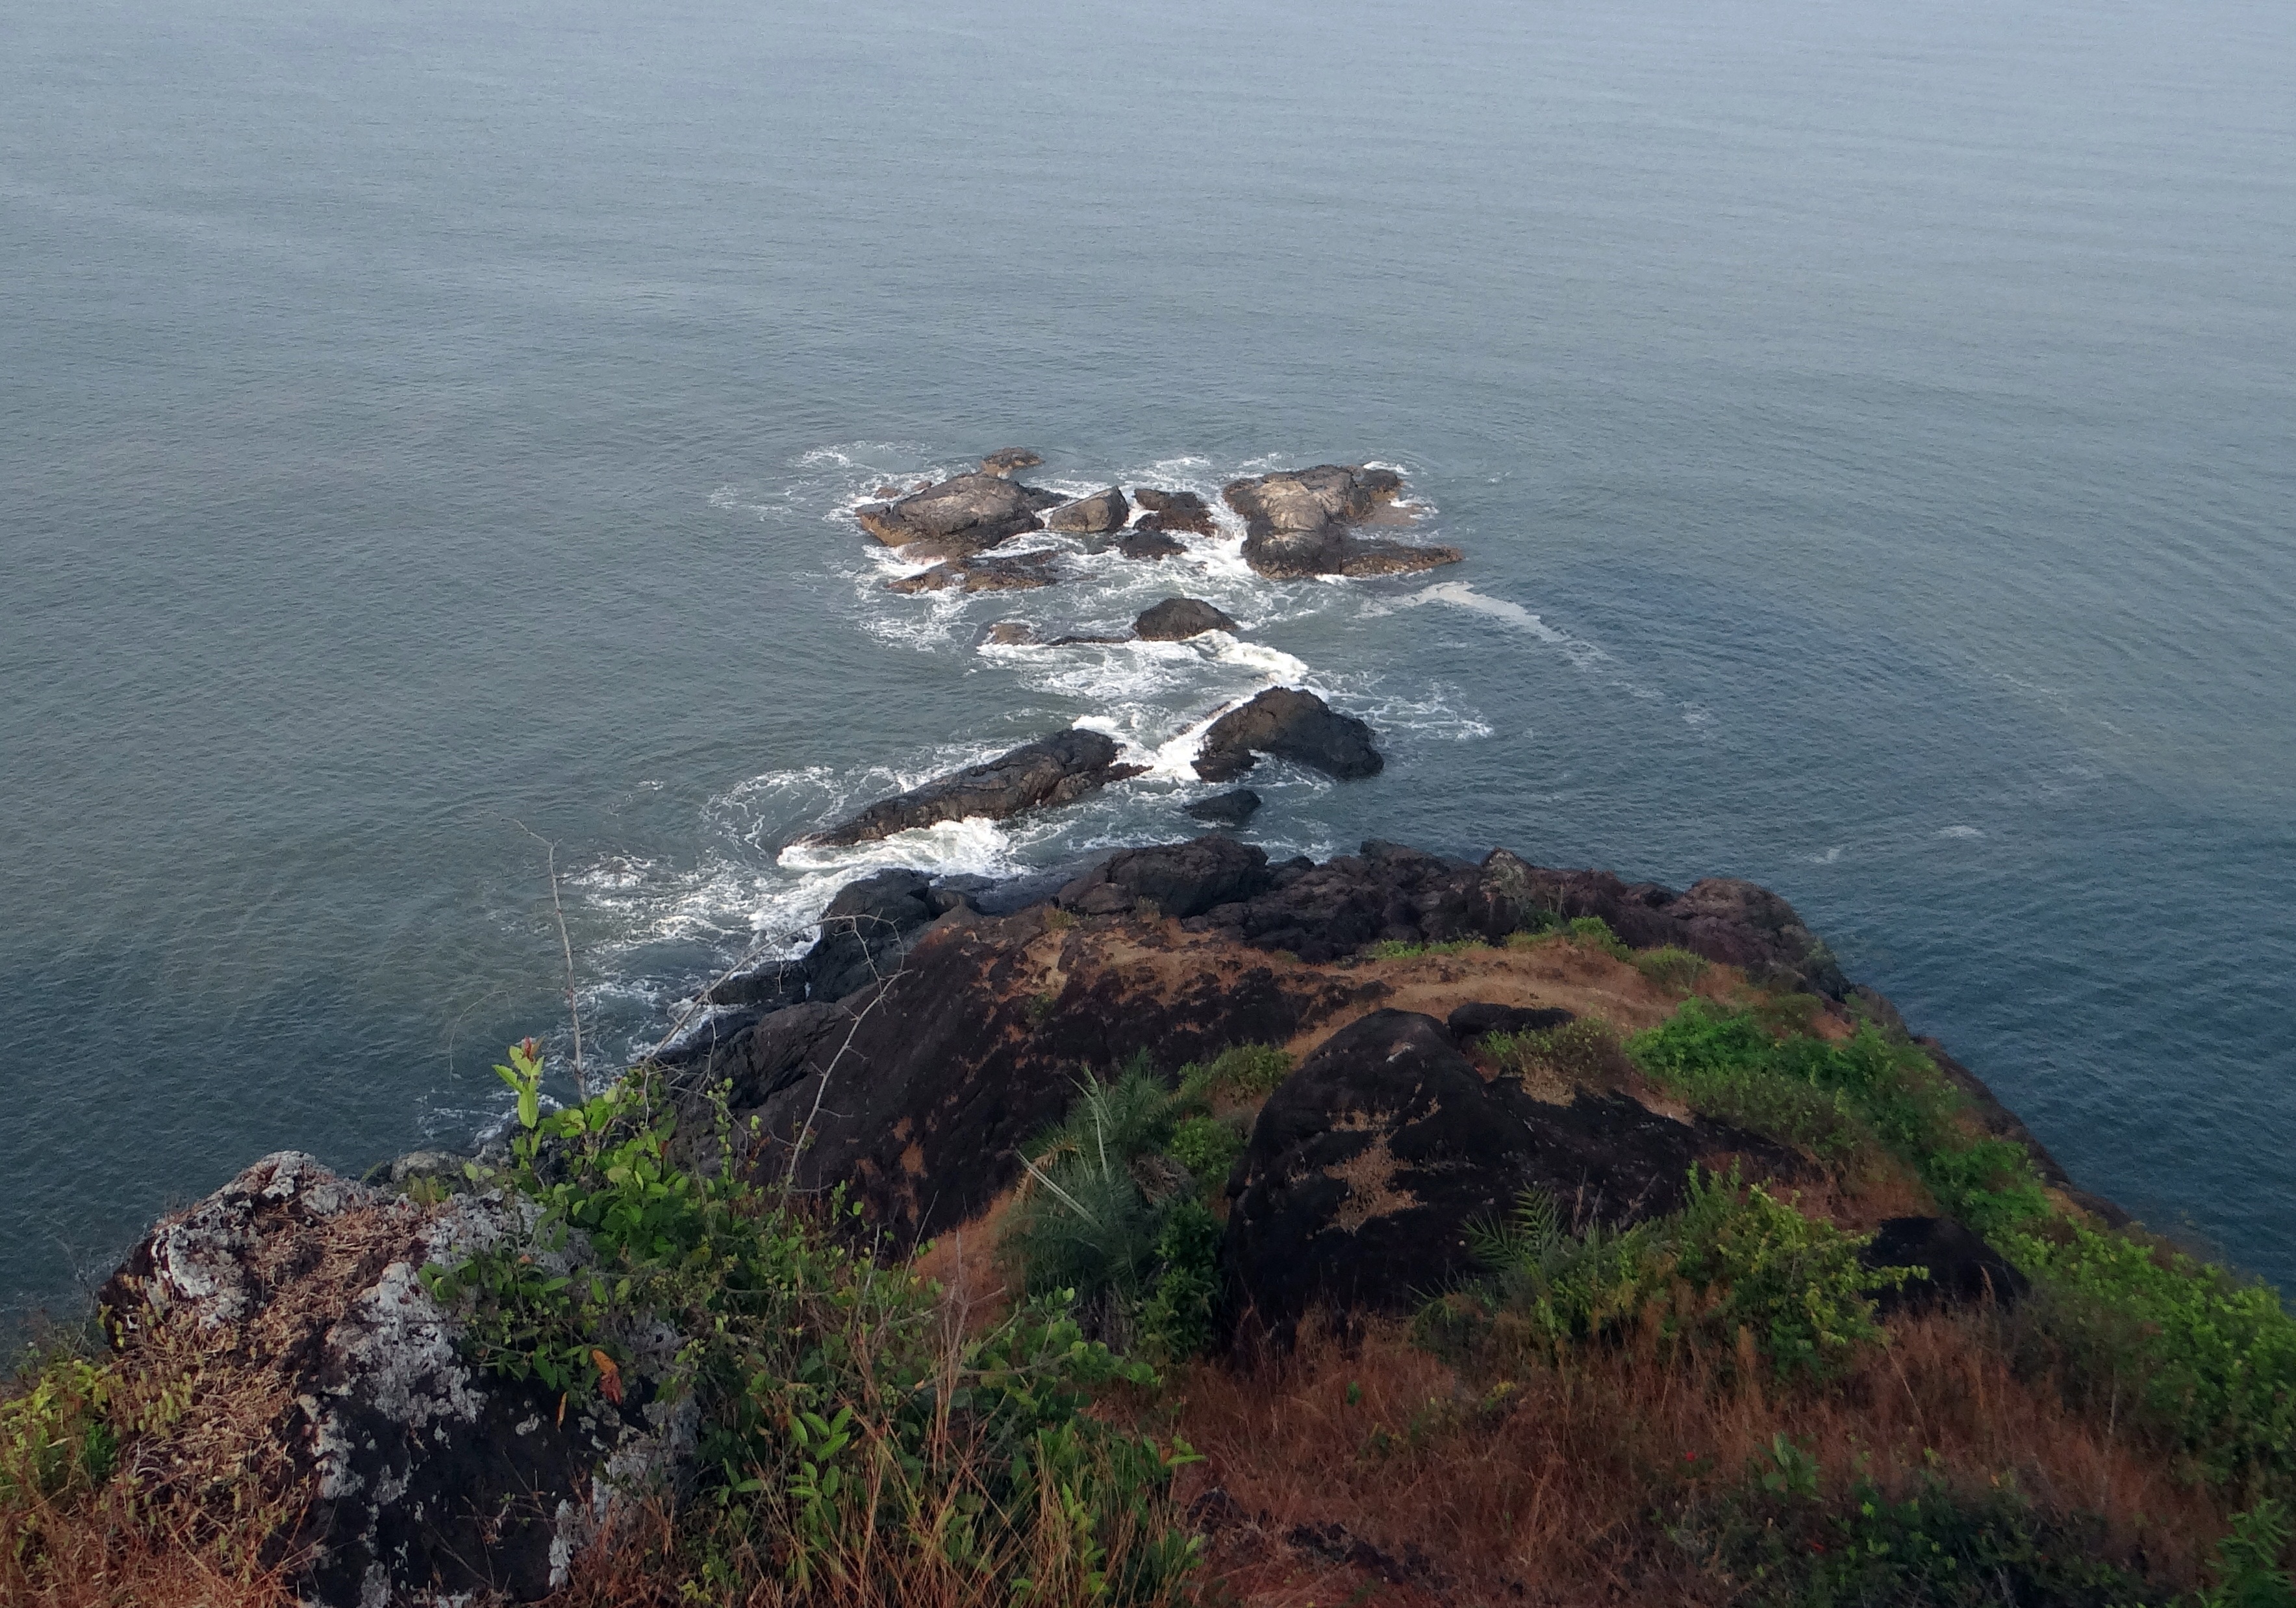
beach, sea, coast, water, rock, ocean, horizon, sky, shore, wave, view, coastline, cliff, cove, tower, bay, rocky, terrain, body of water, rocks, headland, hills, waves, india, cape, islet, arabian, landform, aerial photography, geographical feature